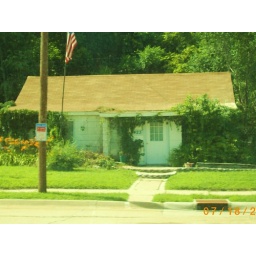
a cute little house in Ogden.... on the way to post